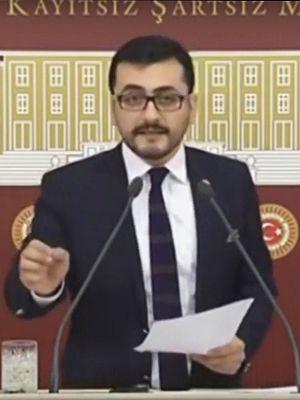
Eren Erdem est un homme politique turc, député à la Grande Assemblée nationale de Turquie et membre du Parti républicain du peuple, surtout notable pour avoir diffusé des documents à une chaîne de télévision russe dans le contexte de la crise russo-turque de 2015, établissant la volonté délibérée des autorités turques de laisser transiter du gaz sarin à destination de l’État islamique et utilisé lors du massacre de la Ghouta.